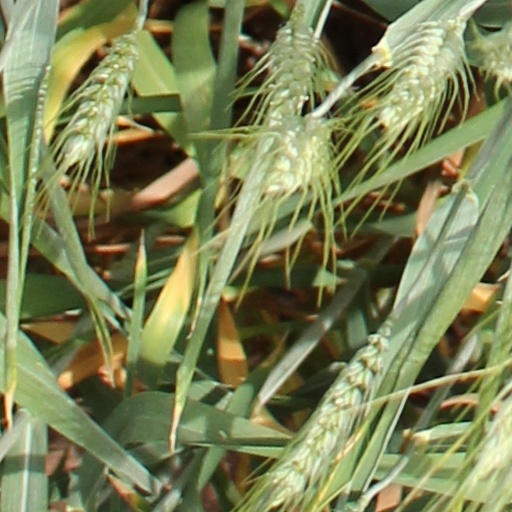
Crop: wheat